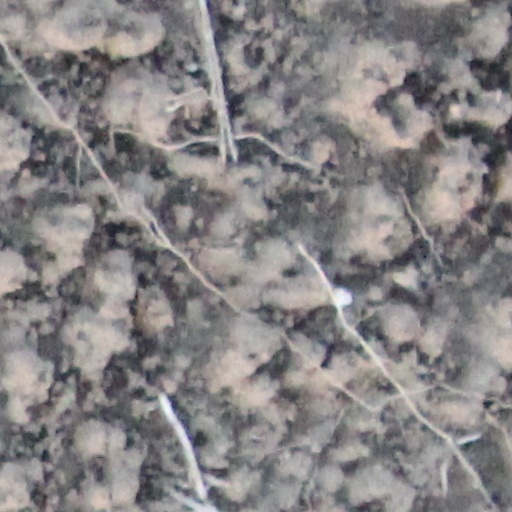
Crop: wheat